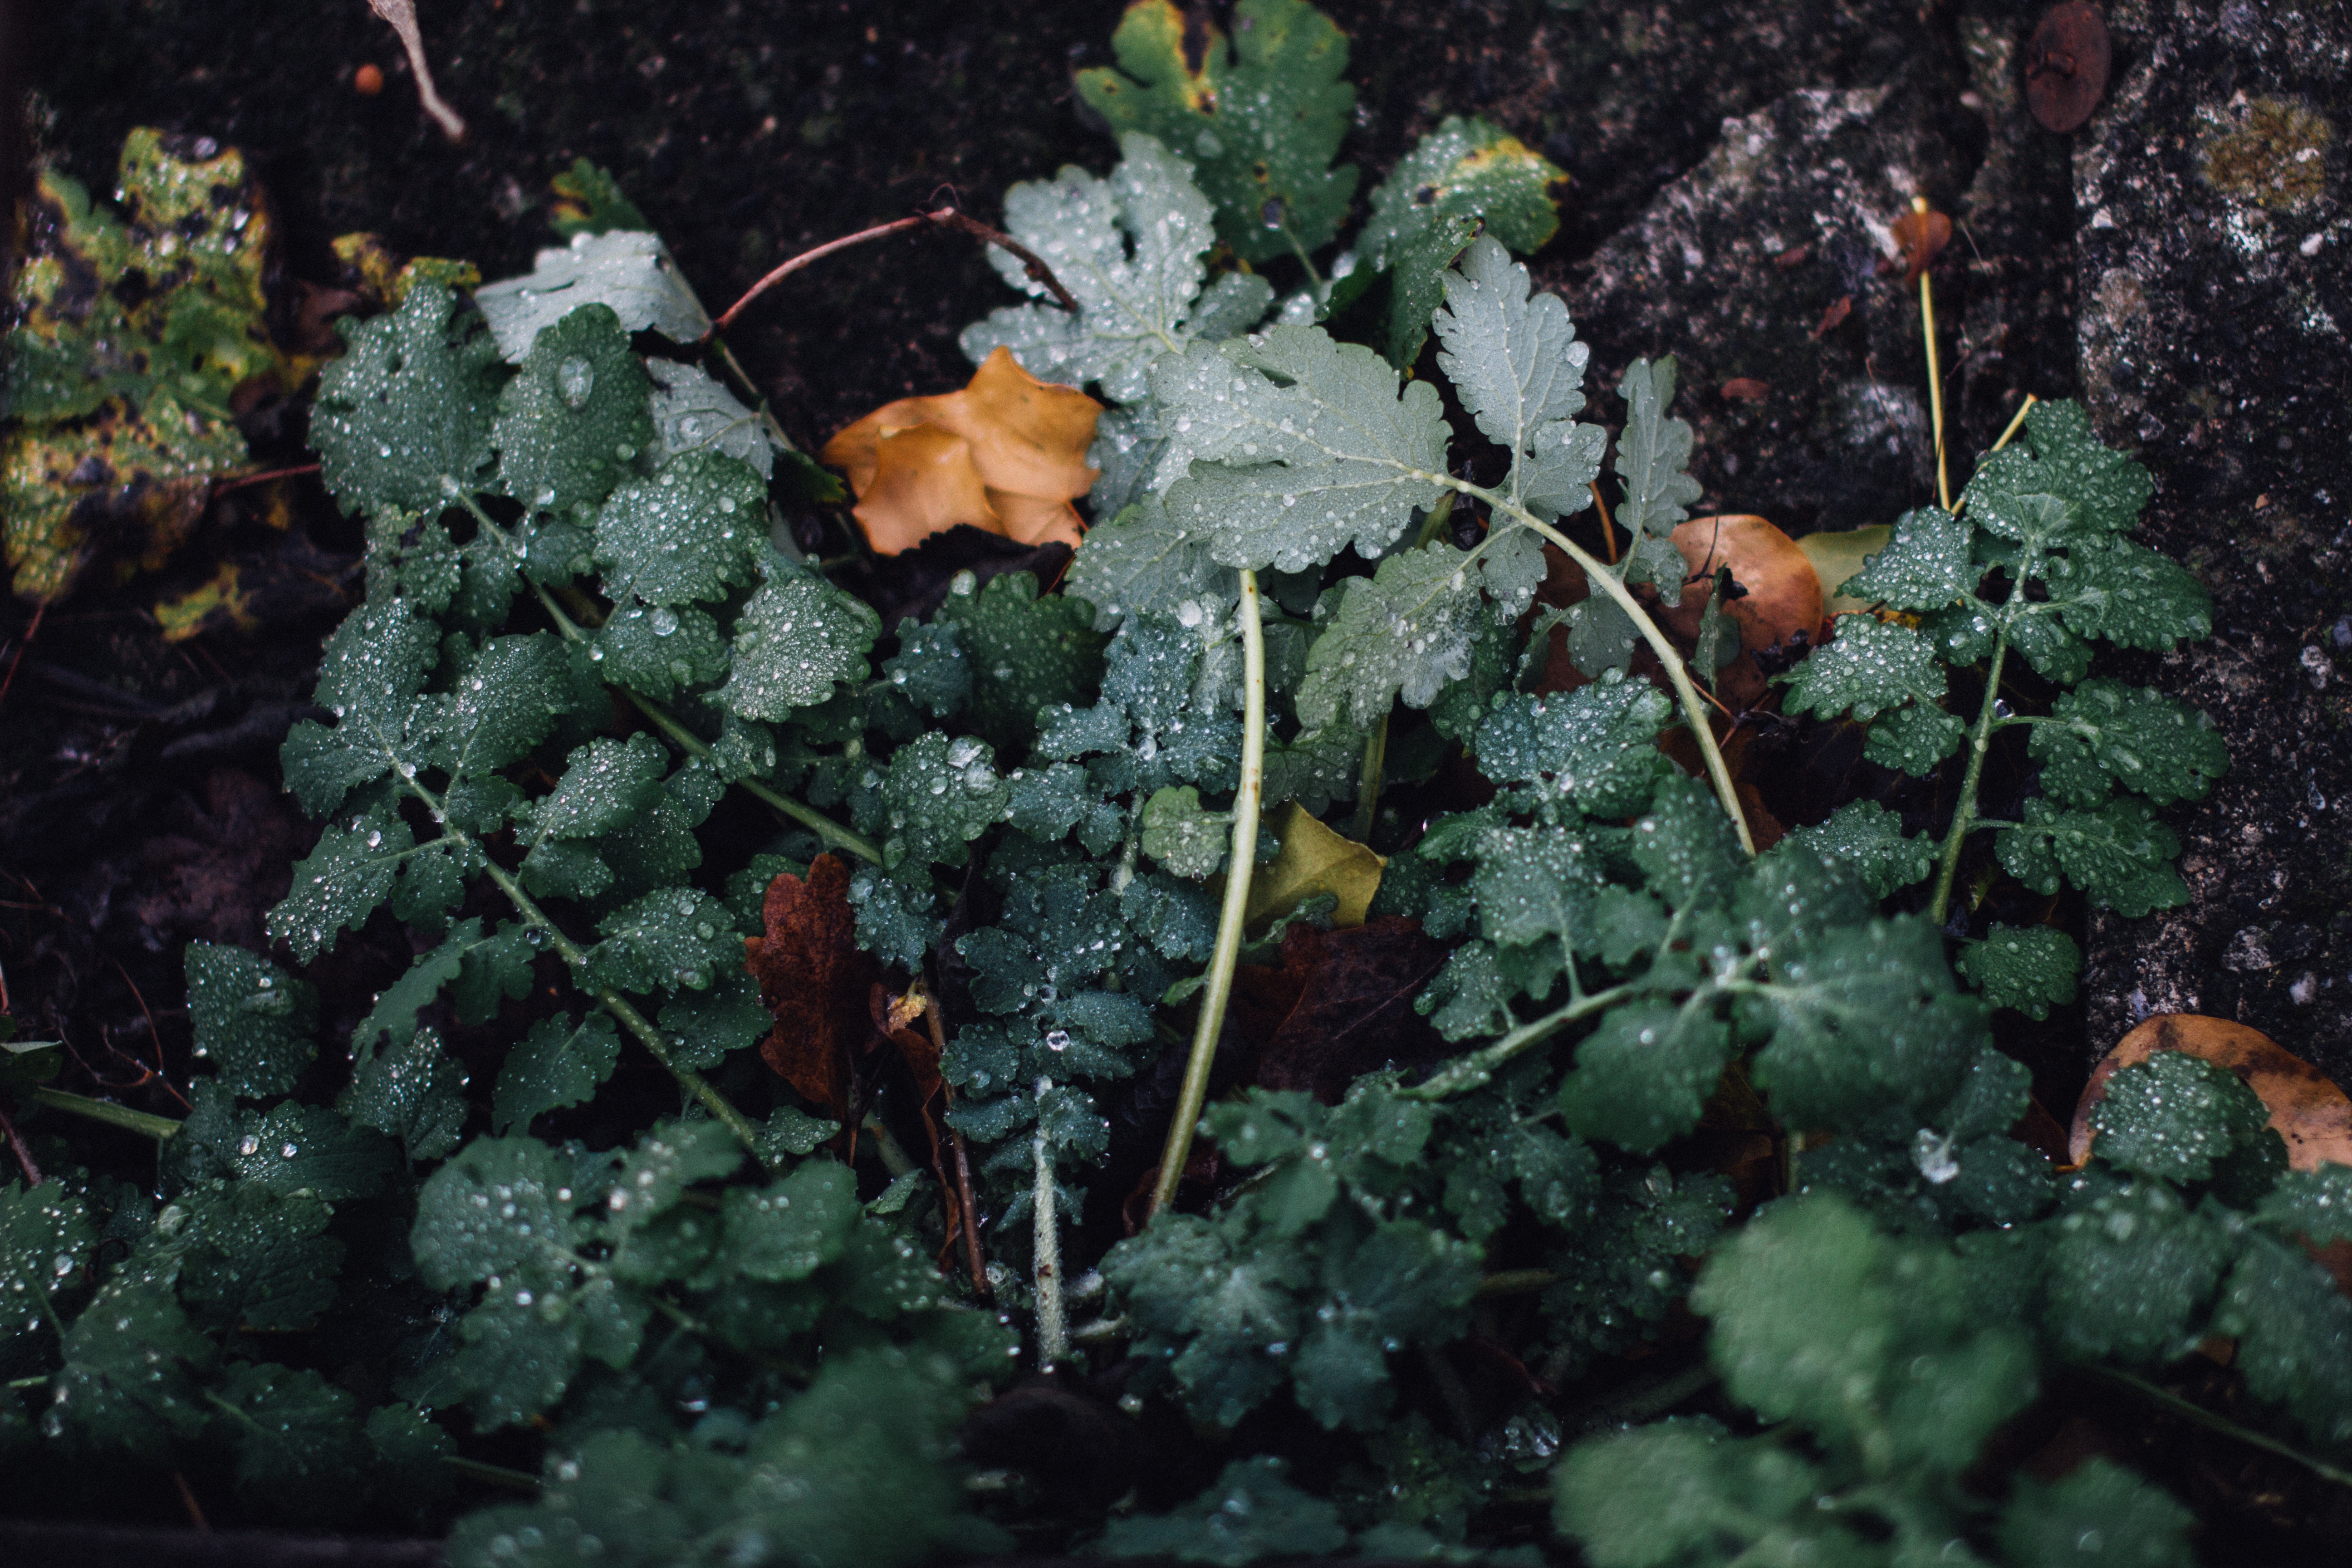
tree, nature, plant, leaf, flower, frost, green, produce, autumn, flora, land plant